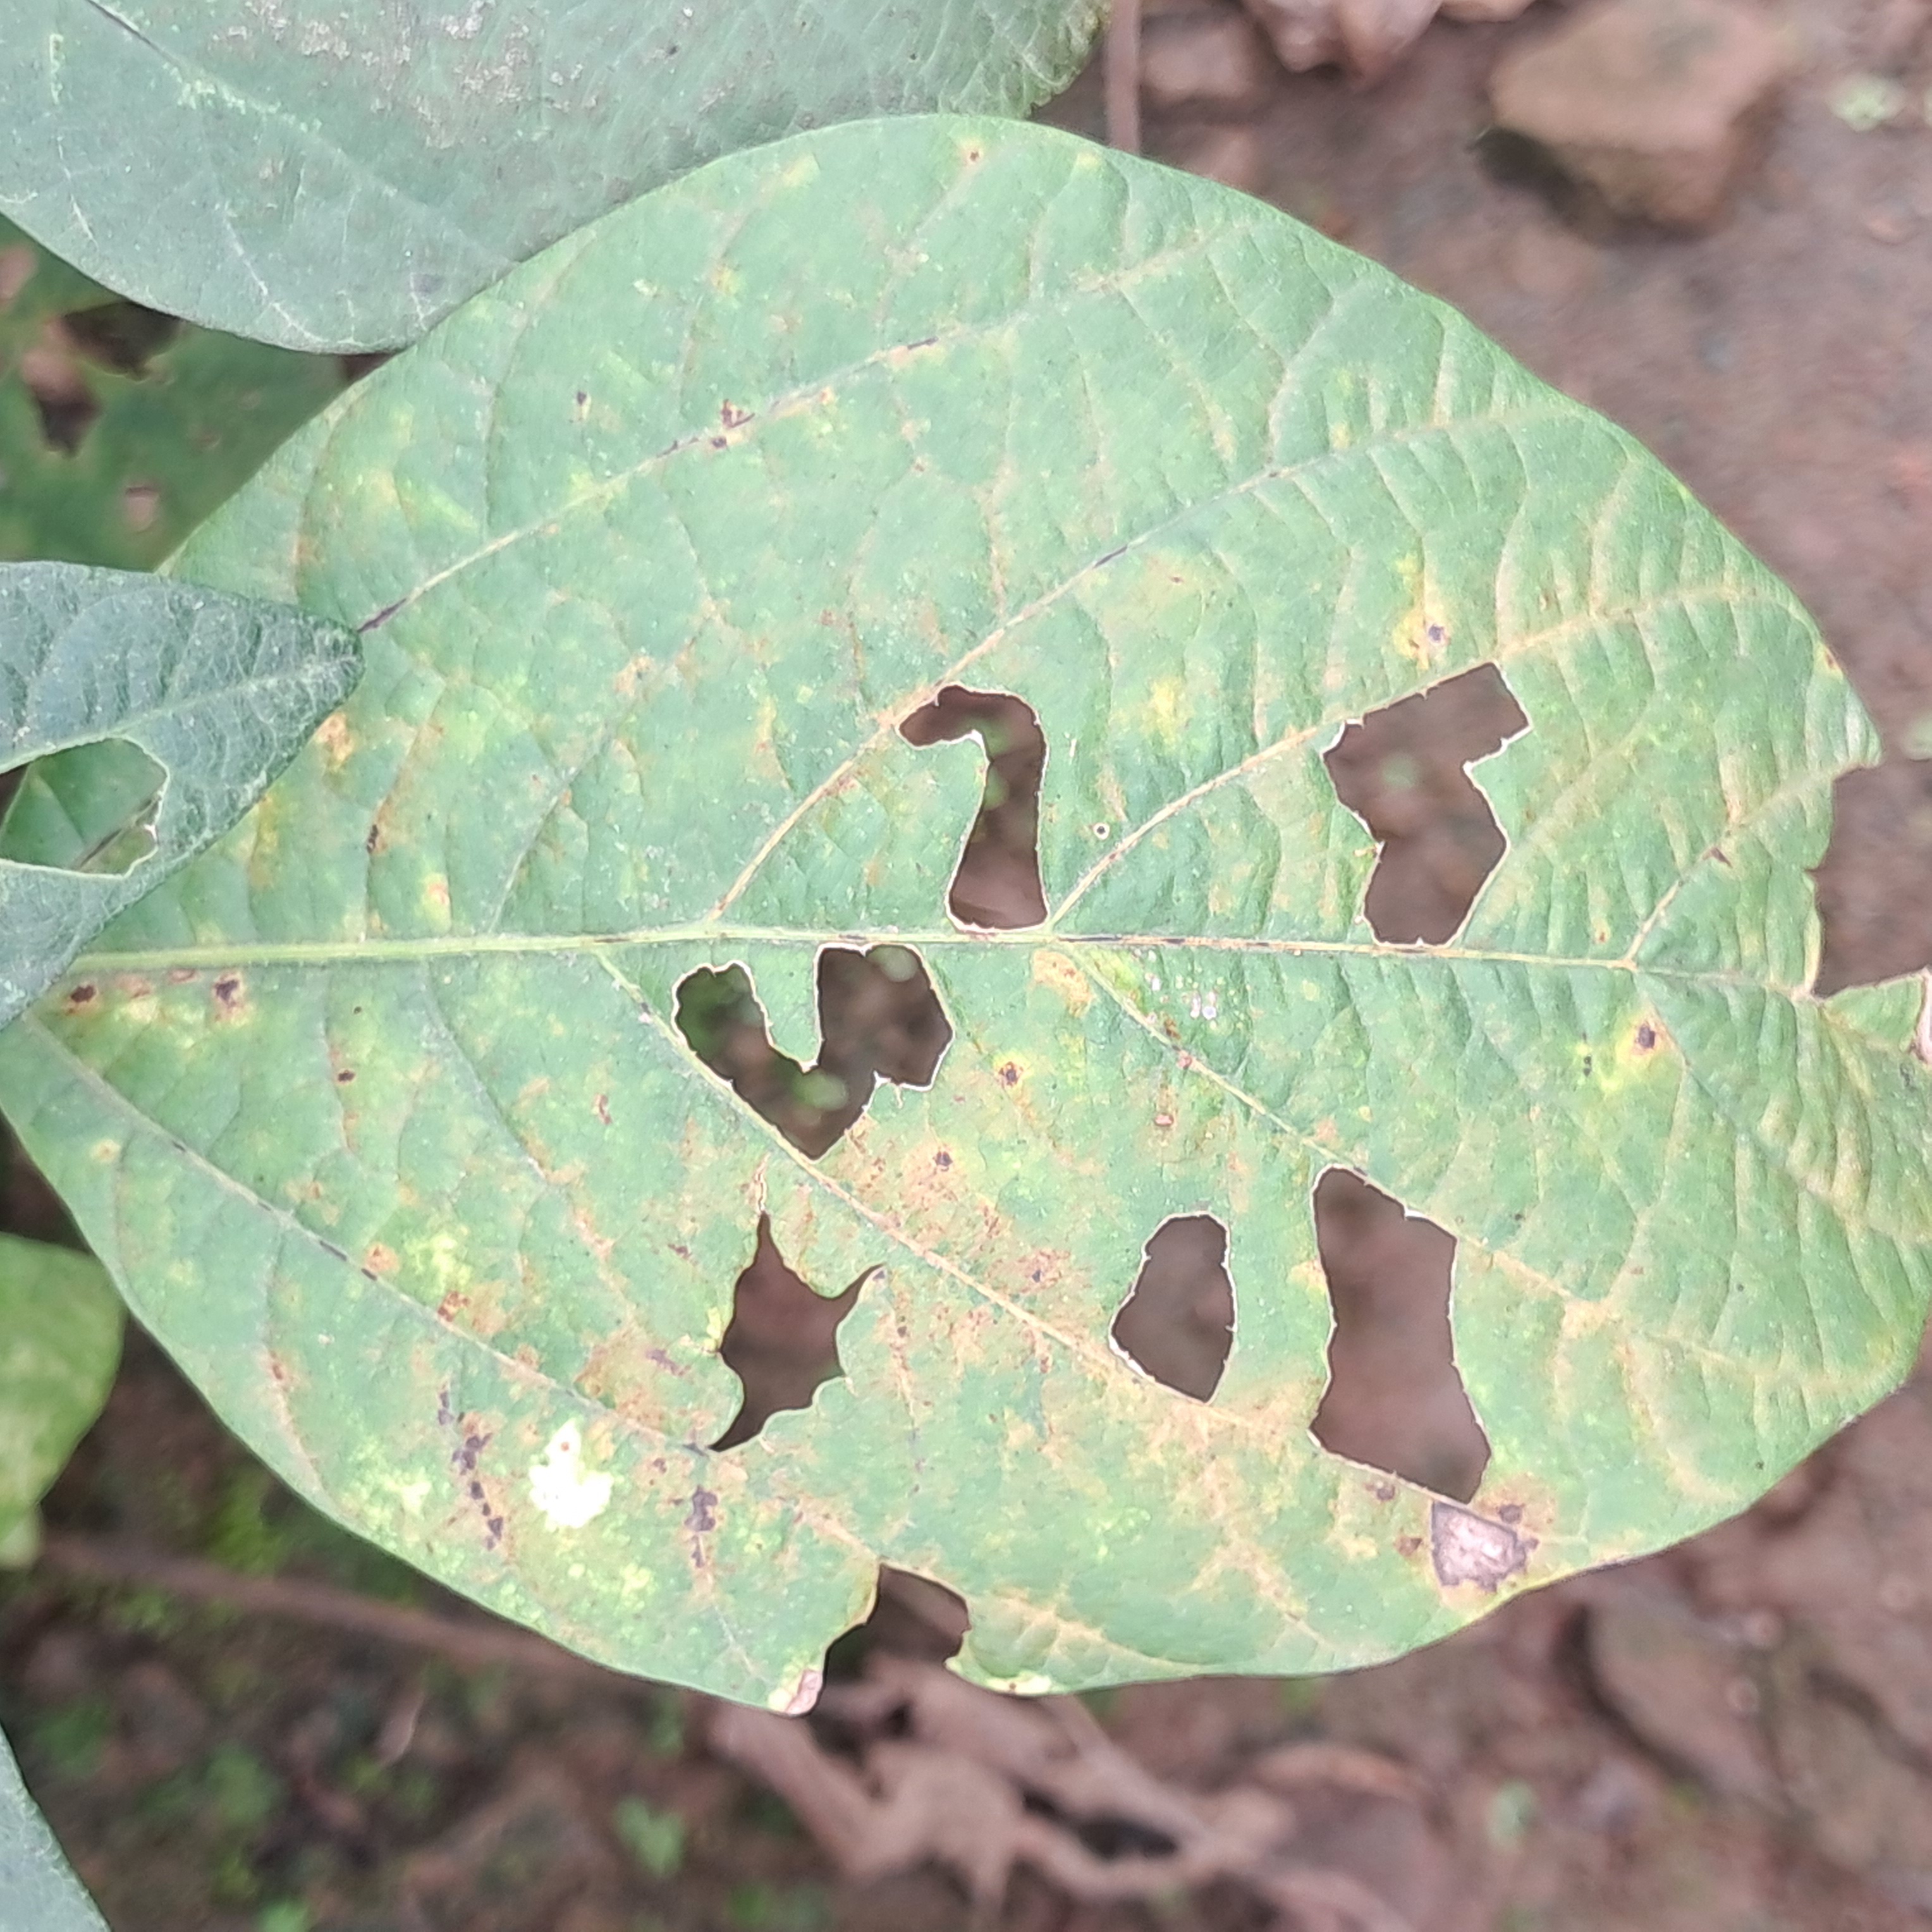
Label: Caterpillar_Semilooper_Pest